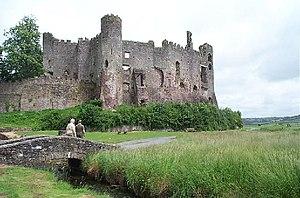
Le château de Laugharne est un château gallois située dans la ville de Laugharne, sur l’estuaire de la Tâf, dans le comté du Carmarthenshire.